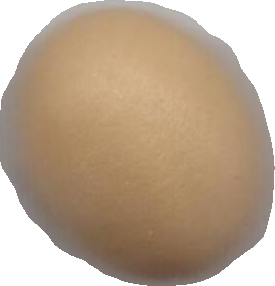
Variety: Dega